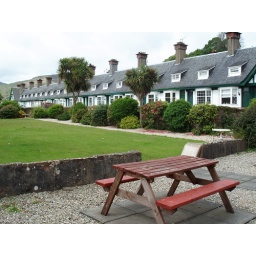
Green and white terraced houses in Lamlash - iconic